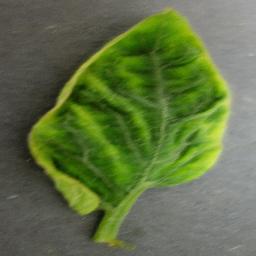
Label: Tomato___Tomato_Yellow_Leaf_Curl_Virus